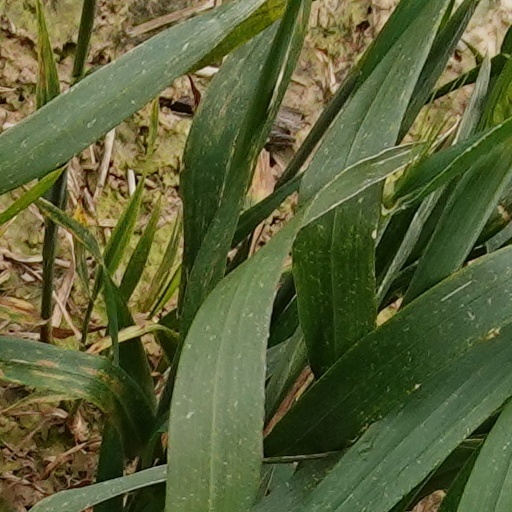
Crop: wheat